Roseneath, Queensland

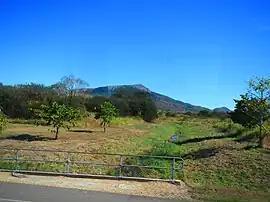
Looking across Roseneath towards Mount Stuart, 2013

Roseneath is an outer suburb of Townsville in the City of Townsville, Queensland, Australia. In the , Roseneath had a population of 127 people.